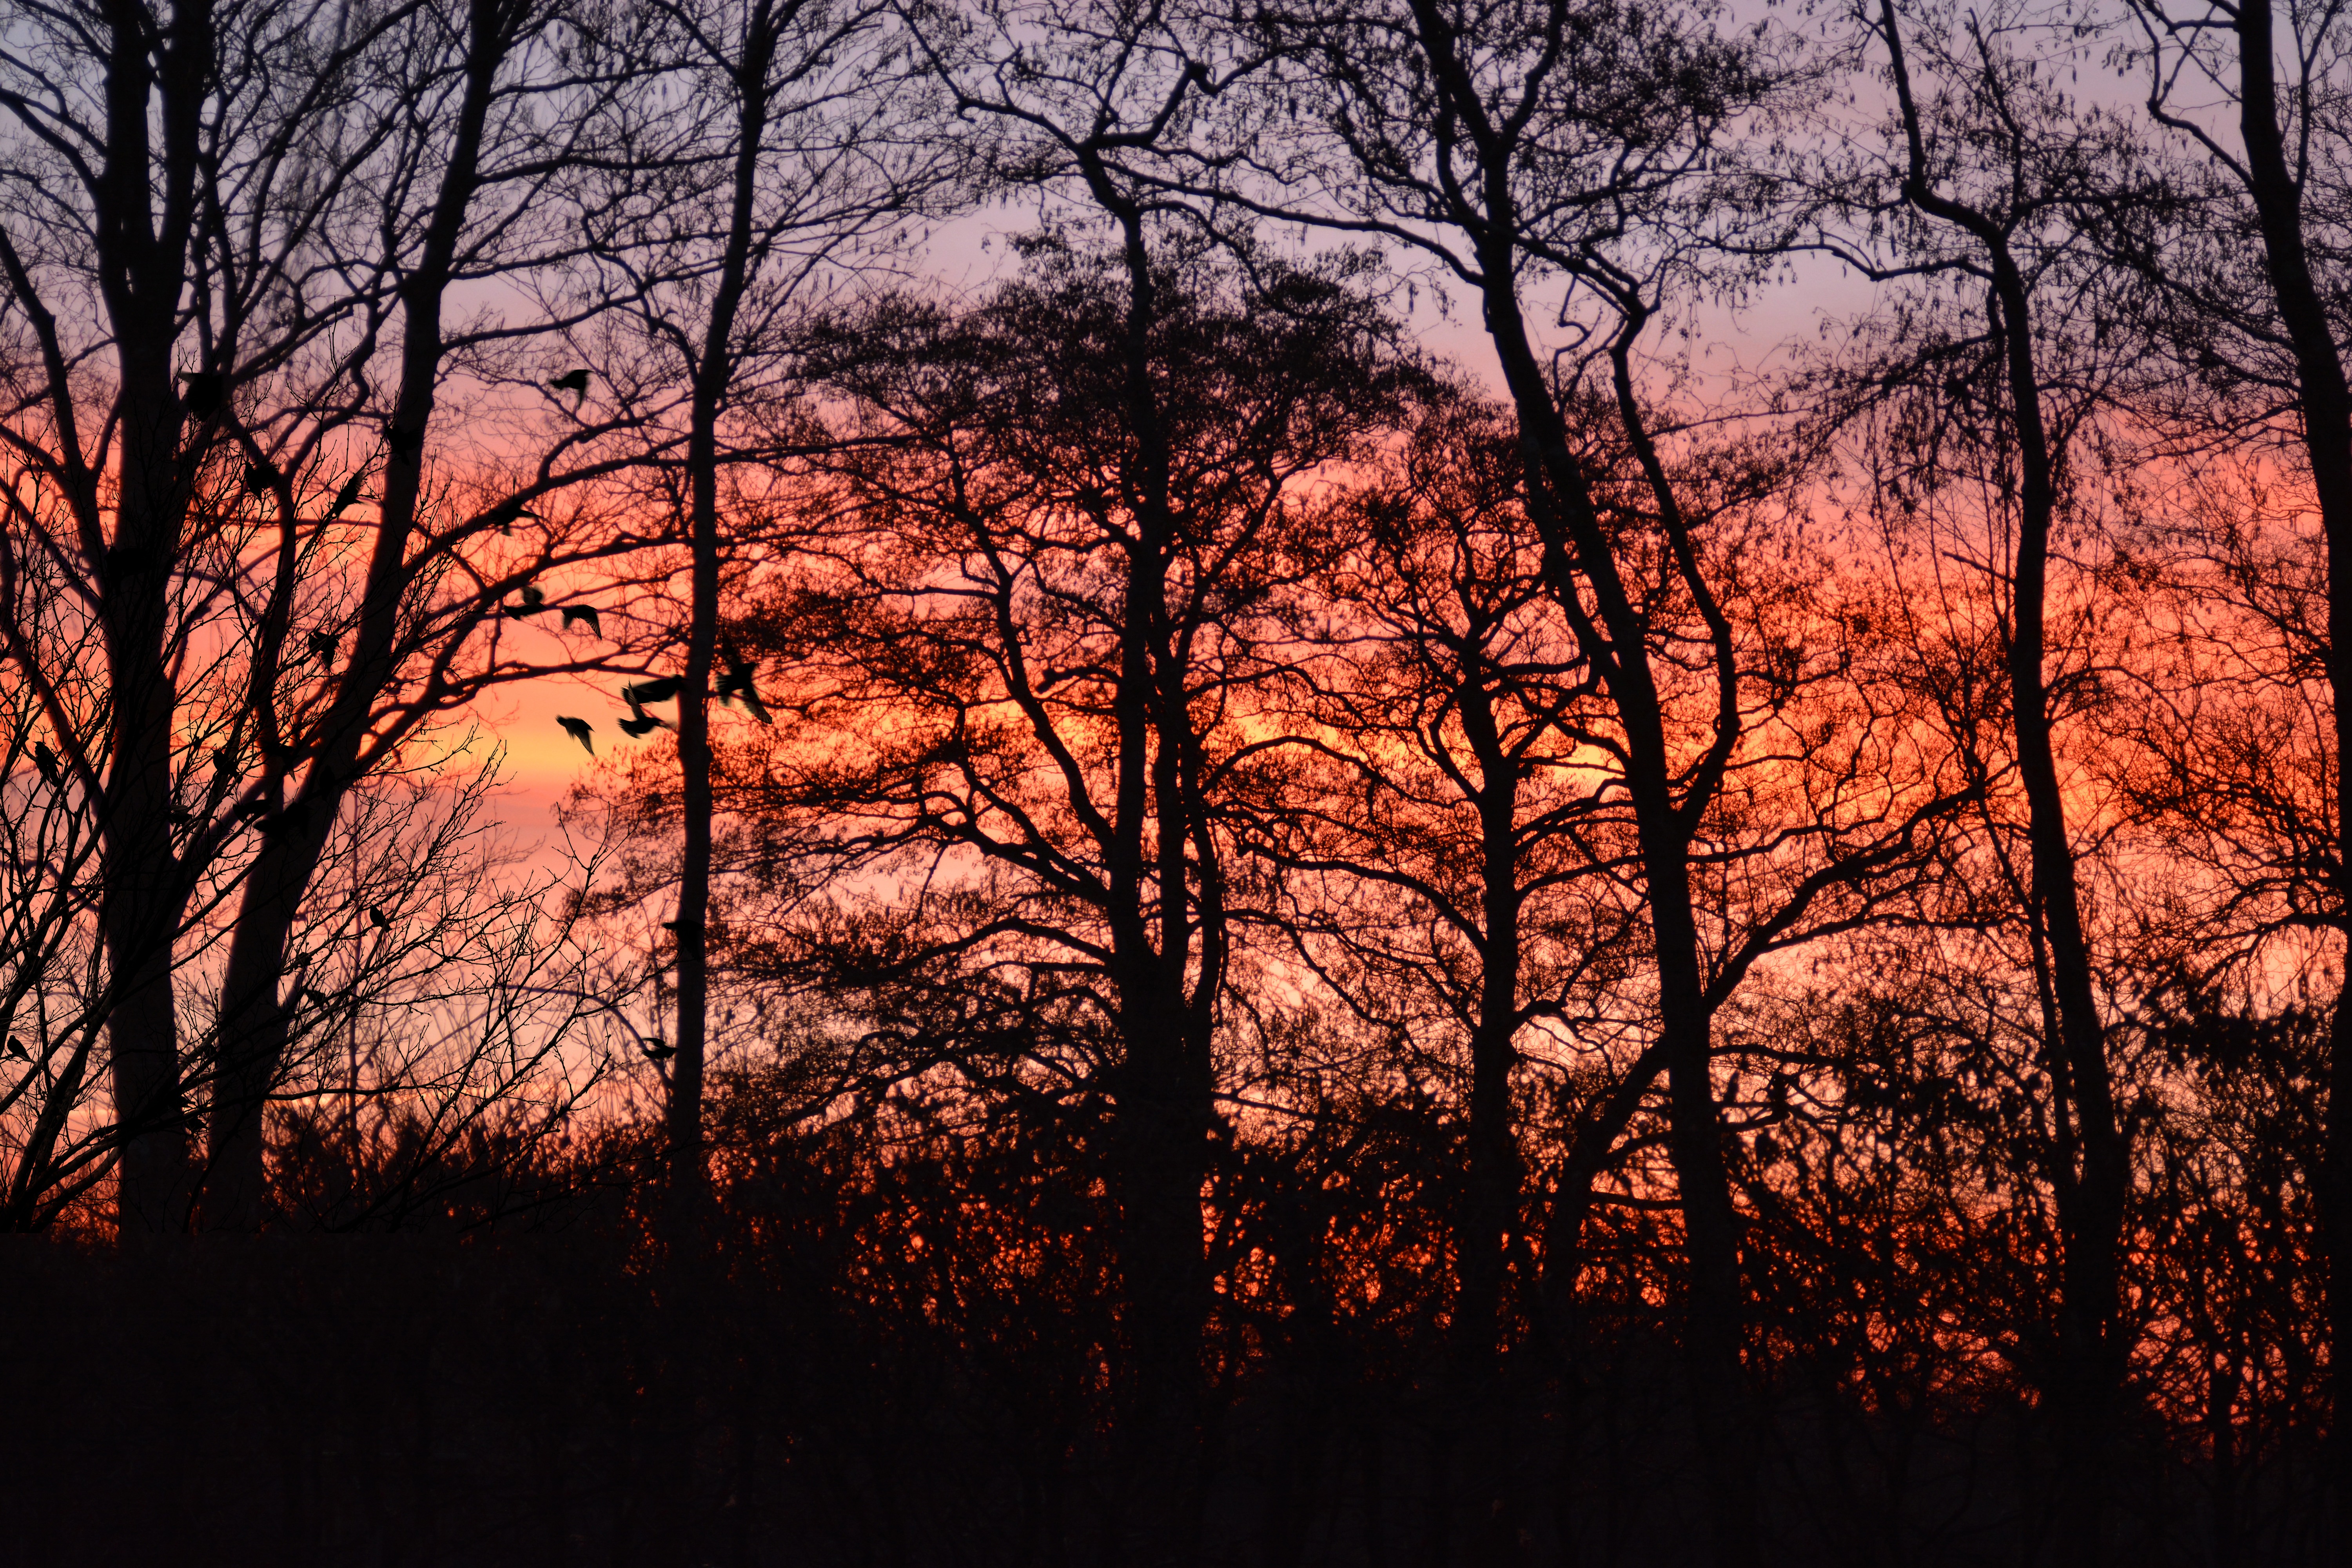
tree, nature, forest, branch, plant, sun, sunrise, sunset, sunlight, morning, leaf, dawn, dusk, evening, autumn, season, skies, habitat, morgenrot, natural environment, atmospheric phenomenon, woody plant